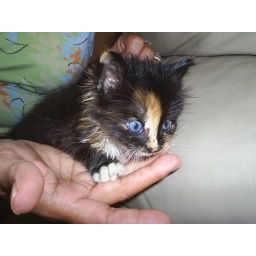
The latest addition to the cats in the house is Lily.